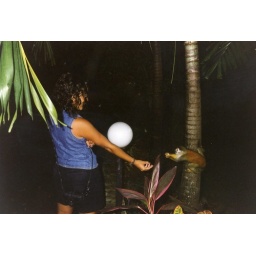
I am feeding a banana to my monkey friend in Manuel Antonio, Costa Rica